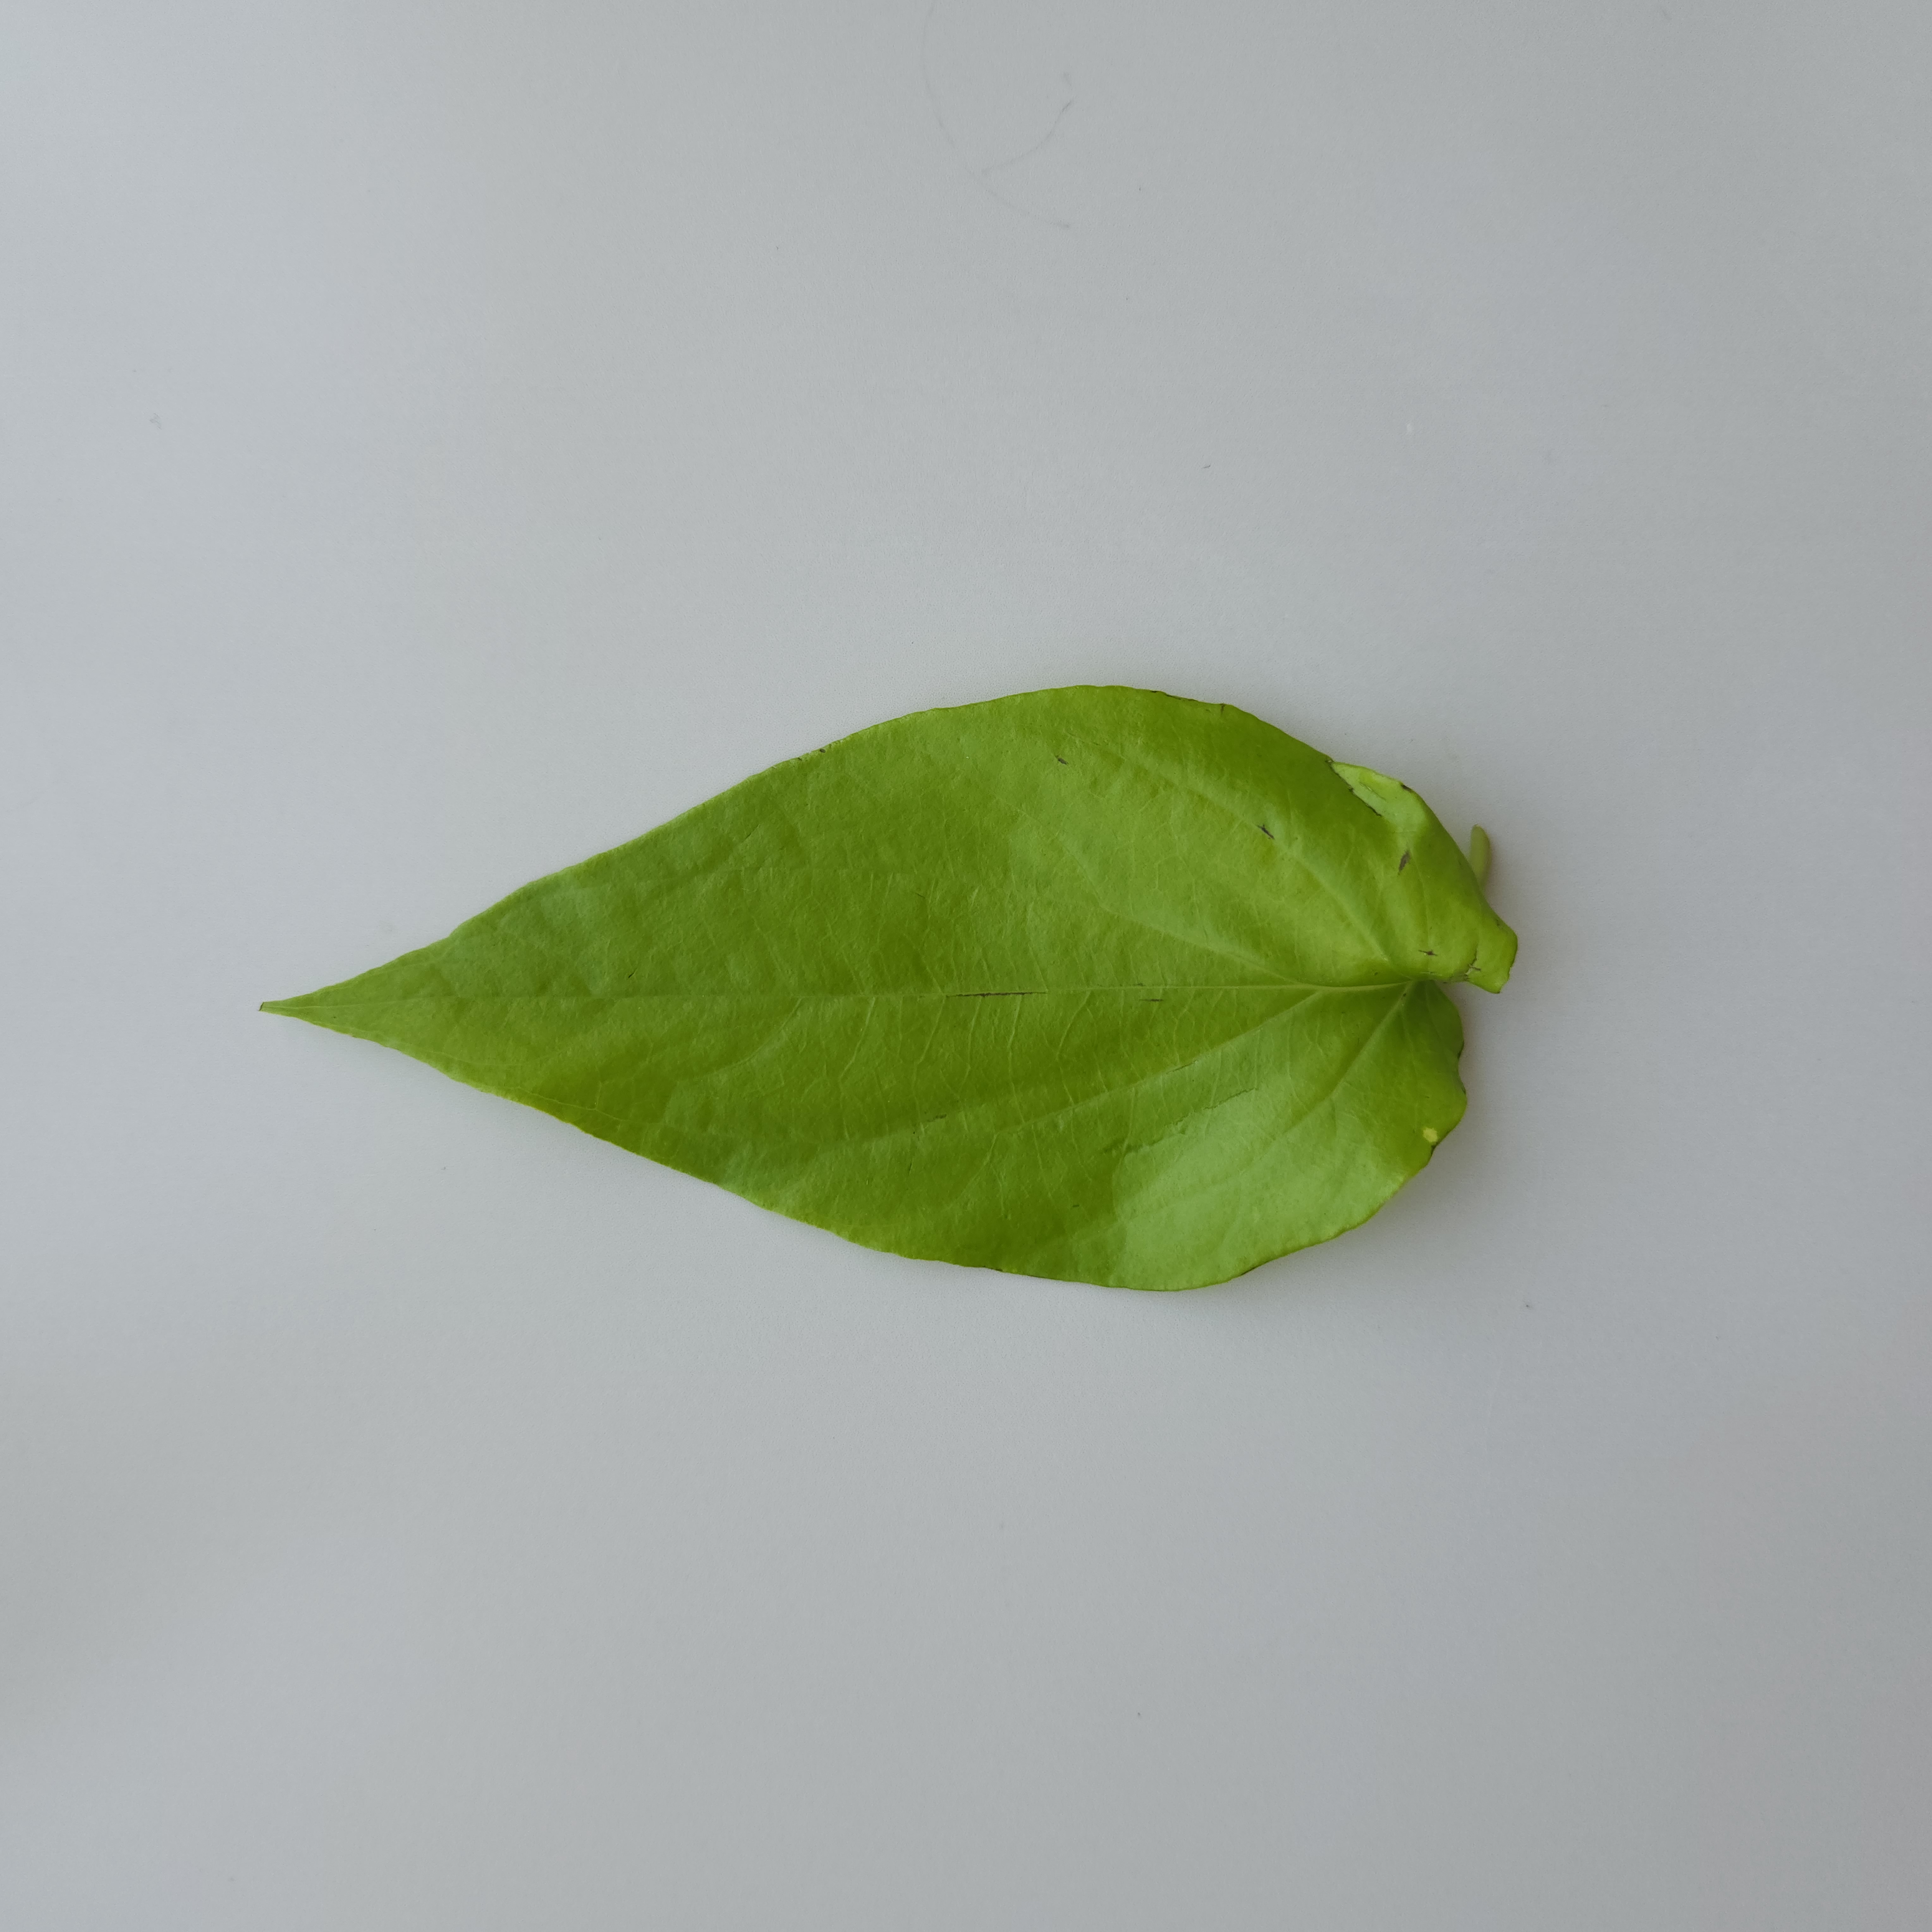
Label: Healthy